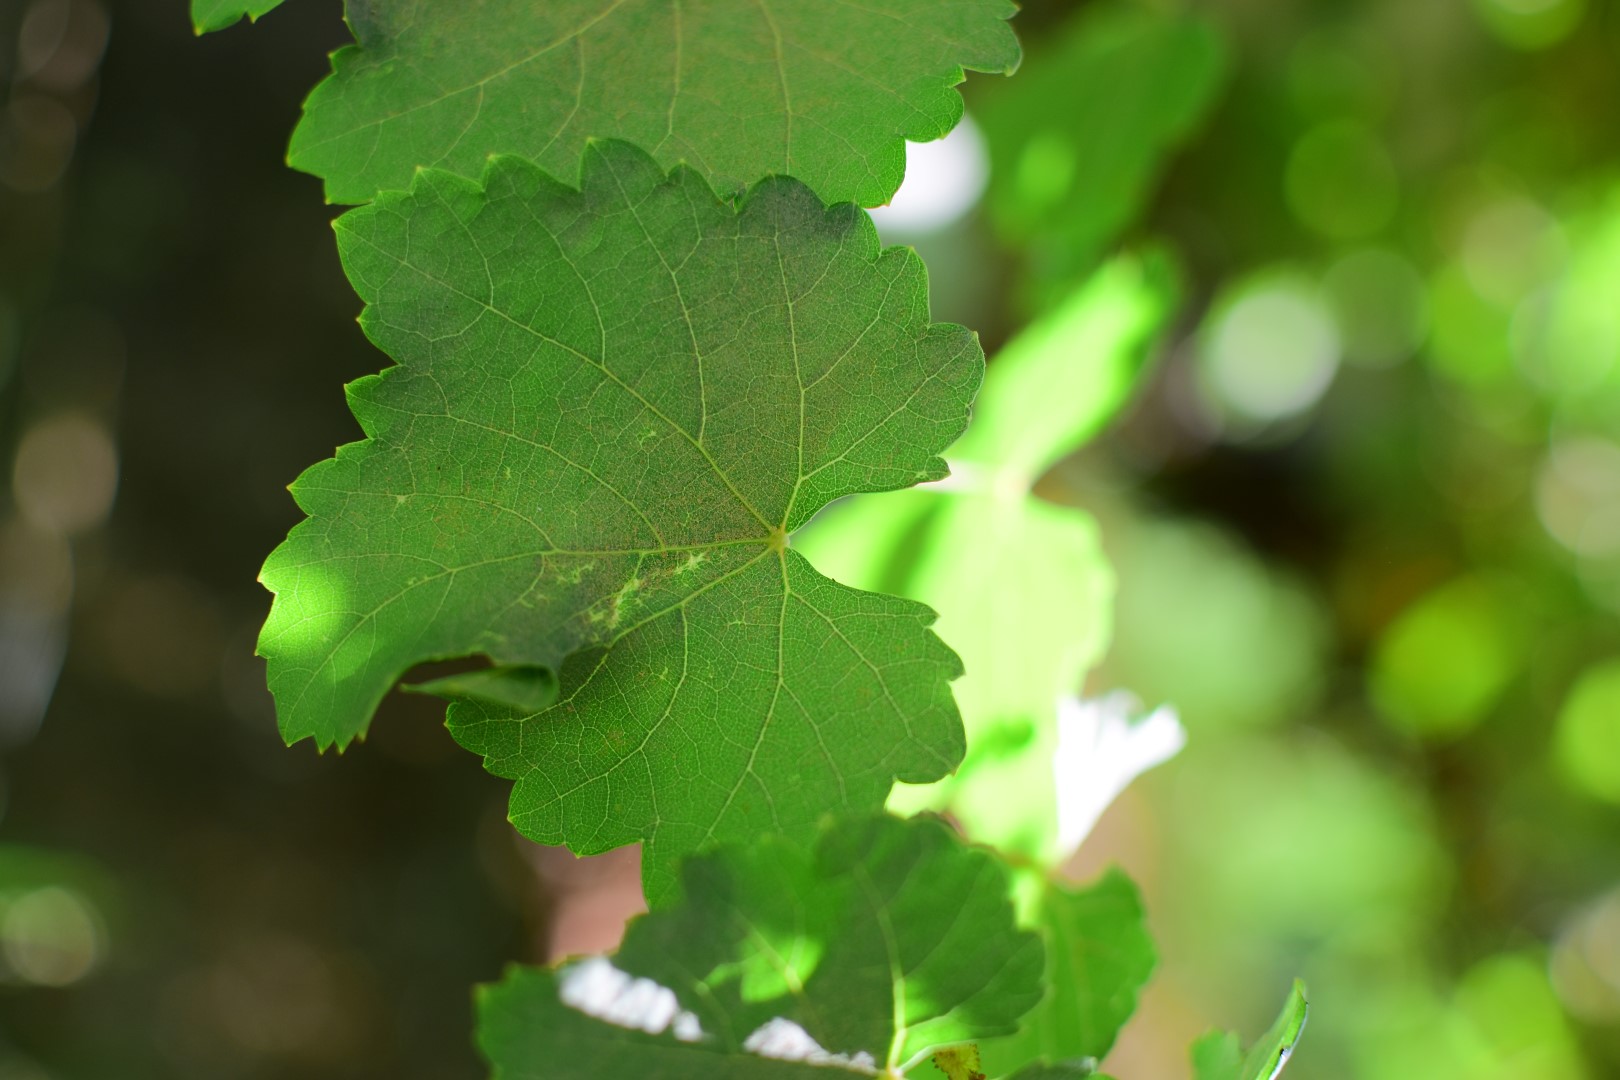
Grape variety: Frinsi